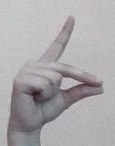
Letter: ta